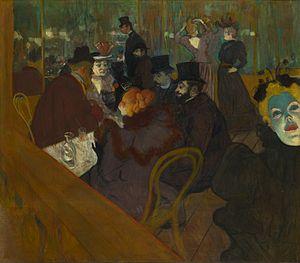
Le Barc de Boutteville, du nom de son propriétaire, est une galerie d'art parisienne d'avant-garde active à la fin du XIXᵉ siècle.